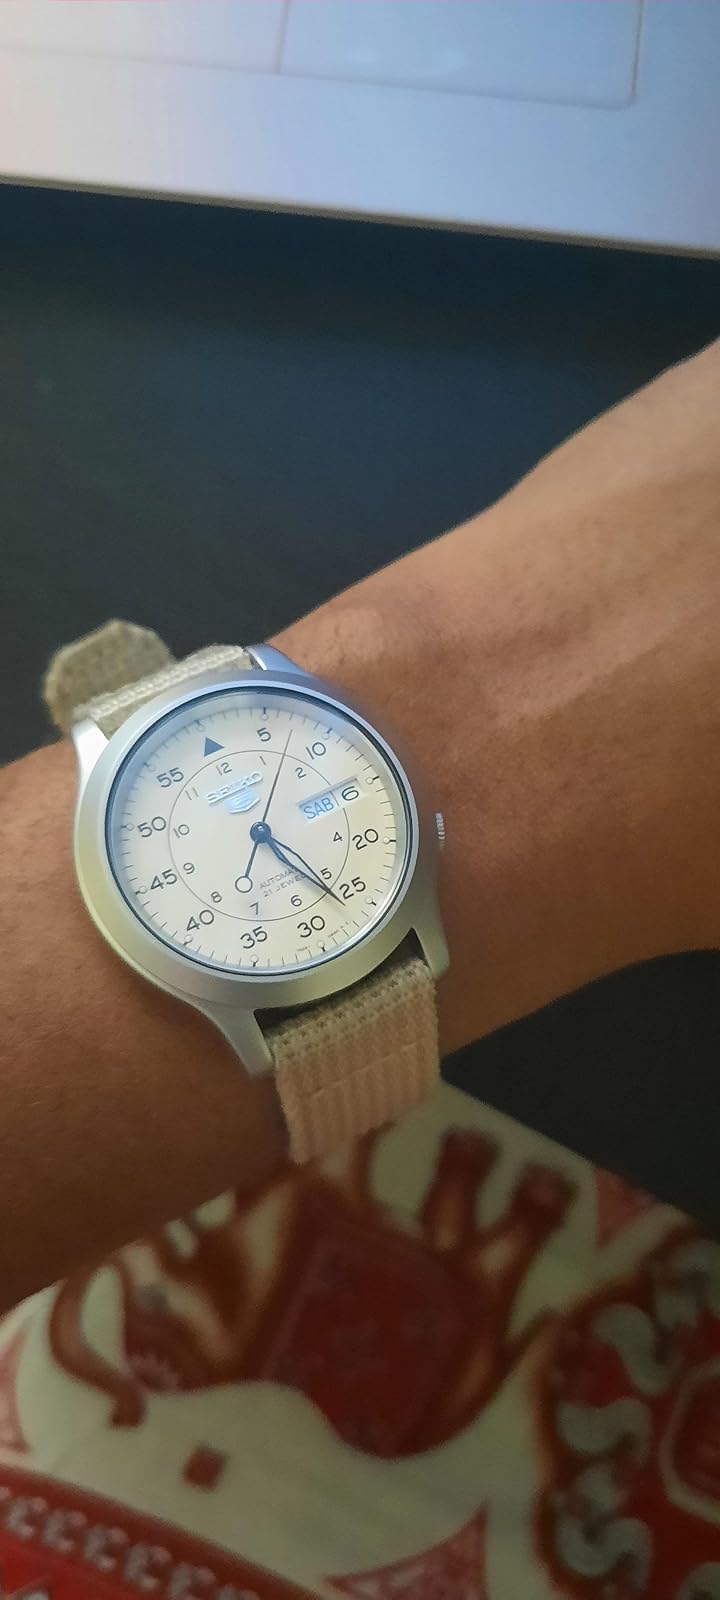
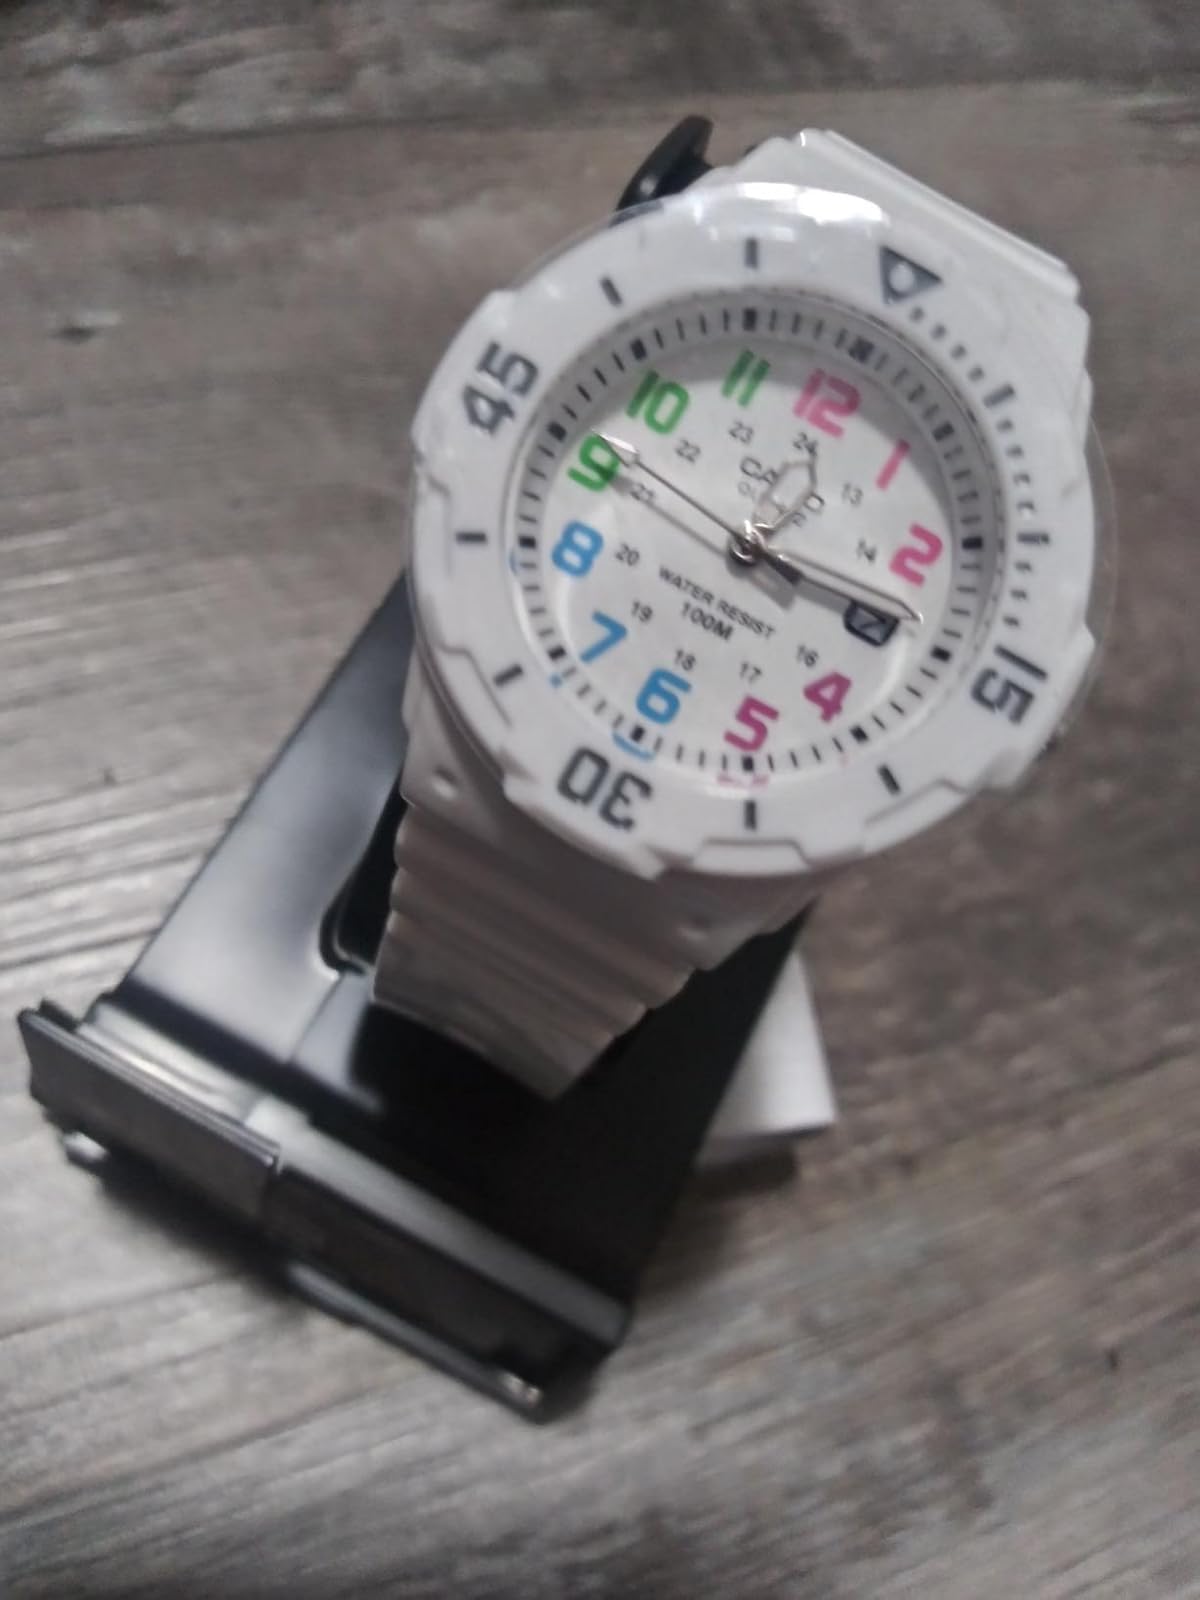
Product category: accessories_watch
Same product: no